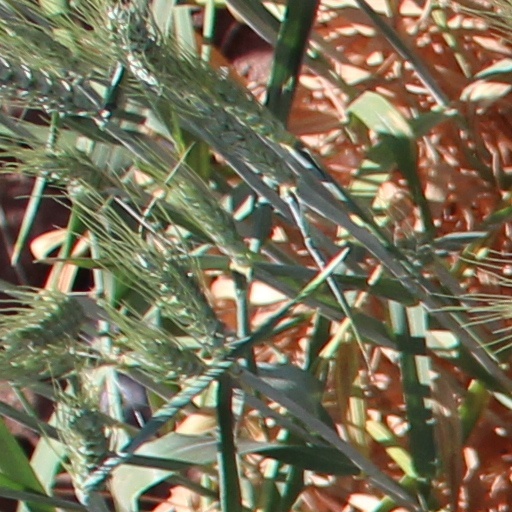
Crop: wheat